Doris D

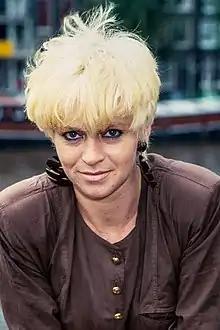
Doris D in 1987

Doris D (born Debbie Jenner; 22 February 1959) is a British singer and dancer who spent her career in the Netherlands.